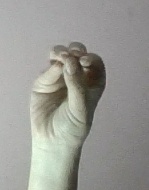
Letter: ha